Lee Melchionni

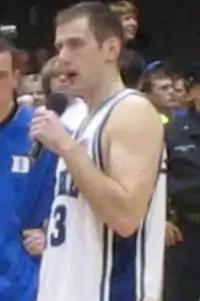
Lee Melchionni talking to the crowd after his last game in Cameron Indoor Stadium

Lee Melchionni (born September 30, 1983) is an American sports agent and former professional basketball player. Melchionni played college basketball for the Duke Blue Devils in the NCAA.